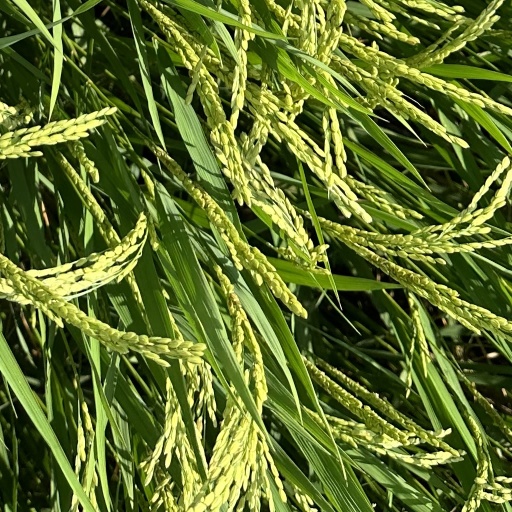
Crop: rice